Fauziah Ibrahim

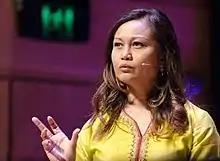
Fauziah Ibrahim speaking about journalism at the Australian Skeptics National Convention 2017

Fauziah started her career as a producer and presenter at "6AM RadioWest", then as a reporter for the Australian Broadcasting Corporation in Perth. She later worked as a producer and presenter for NewsRadio 93.8 in Singapore and as anchor, producer and reporter for "Channel i News".